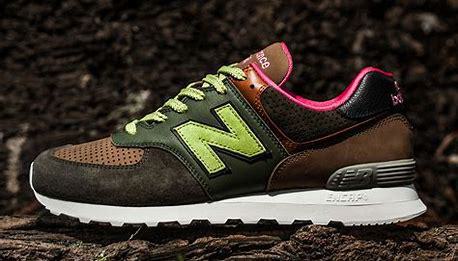
Brand: New
Model: Balance New Balance 574